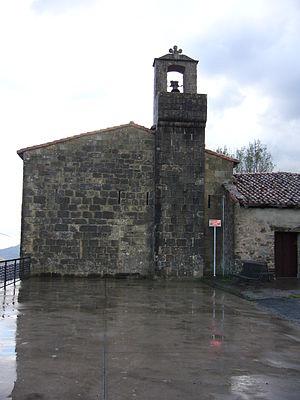
Aitzpelarreta ou Aizpelarreta est un lieu de la mythologie basque. Situé dans le quartier d'Altzola à Aia au Guipuscoa, Aitzpelarreta est plus exactement situé dans le parc naturel de Pagoeta, dans une forêt bordée par une série d'escarpements. La forêt est remplie de grands hêtres, d'ifs, d'érables et de noisetiers. Bien que le lieu soit escarpé, la présence de l'homme y a toujours été grande.